Salamanders in folklore

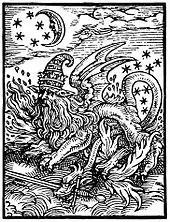
Sixteenth-century woodcut questionably identified as a depiction of a salamander by Manly P. Hall

Dioscorides ( 40–90 AD) in "De materia medica" also repeats the lore of the salamander extinguishing fire but refutes it. Miniature paintings of salamander engulfed in flame occurs in illuminated manuscript copies, such as the Vienna Dioscurides ms. (med. gr. 1, see fig. right) and Morgan Library ms. (M. 652). The salamander purportedly had septic (or caustic and corrosive) abilities, allegedly useful in the treatment of leprosy.